Jarrett J. Krosoczka

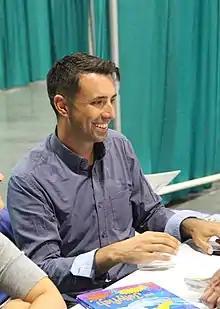
Krosoczka at the 2015 National Book Festival

Jarrett J. Krosoczka (born December 22, 1977, in Worcester, Massachusetts) is the author and illustrator of several graphic novels and picture books, most famously his "Lunch Lady" series.